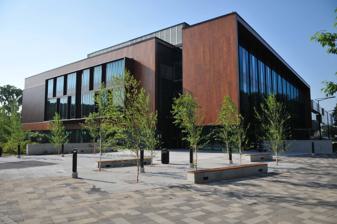
Building: University of Toronto Mississauga Library
Country: Canada
Year built: 2001
University of Toronto Mississauga Library Northwest view of the Hazel McCallion Academic Learning Centre, University of Toronto Mississauga 43°33′03″N 79°39′46″W / 43.55083°N 79.66278°W / 43.55083; -79.66278 Location Mississauga , Ontario , Canada Type Academic library Established 1967 ( 1967 ) Collection Size 400,000 Other information Director Paula Hannaford (interim) Website library .utm .utoronto .ca The University of Toronto Mississauga Library , part of the University of Toronto Libraries system, is the campus library of the University of Toronto Mississauga . History The original Erindale College Library began when the University of Toronto’s Erindale College was created in 1967. Initially, it was a small, mainly undergraduate library located in the campus’ North Building. In 1972, it moved to a 44,000-square-foot (4,100 m 2 ) facility in the South Building (renamed the William G. Davis Building in 2009-10), becoming a full-service campus library. Early in 2000, the Erindale College Library was renamed the University of Toronto Mississauga Library. In 2004, construction began on a new 110,000-square-foot (10,200 m 2 ), $34-million library building project—the Hazel McCallion Academic Learning Centre (named after former City of Mississauga mayor Hazel McCallion ). The new facility increased study space by 85 per cent, and better accommodated the campus’ growing student population than its predecessor, which was built for a student population half the size. The Hazel McCallion Academic Learning Centre opened for student use in October 2006. Collections The library has a collection of print, electronic and networked resources in a wired and wireless environment. Its permanent collection comprises more than 400,000 volumes. Facility Designed by Shore Tilbe Irwin & Partners (now Perkins + Will Toronto), the library facility represents a ‘new breed’ of libraries referred to as ‘Academic Learning Centres' focused more on learning or ‘people’ space over space for collections and interested in engaging users in its teaching and learning mission. The design was inspired by the metaphor of a Japanese puzzle box. The Hazel McCallion Academic Learning Centre features high density mobile compact shelving that houses the library’s permanent collection, as well as generous perimeter space for quiet study and collaborative learning, all with views of the surrounding campus and natural landscape. The building was the first at the University of Toronto to receive a silver LEEDs rating ( Leadership in Energy and Environmental Design ). The library is divided into Learning Zones: Quiet Conversation Zones where students are encouraged to work together on their academic projects; Silent Study Zones to provide environments for deep thinking and reflection, as well as Conversation and Cell Phone-Friendly Zones in busier areas. Zones are marked with signs as well as glass installations, acoustic panels and appropriate furniture. Specialized learning spaces The Hazel McCallion Academic Learning Centre features specialized learning spaces, including: Adaptive Technology Centre – A space with specialized assistive software, equipment and services. Amgen Canada Inc. Smart Classrooms – Teaching spaces where students learn, research, information, technological and spatial literacy skills. This space also functions as an extension of the Learning Commons, providing access to electronic resources and application software. AstraZeneca Canada Centre for Information and Technological Literacy – A space that provides support in the areas of instructional technology, geographic information systems, video, statistical software and data. Avie Bennett Community Novelties Reading Area – A space for leisure reading. Li Koon Chun Finance Learning Centre – Contains 32 dual-screen workstations, Bloomberg Terminals , Reuters 3000 Xtra and other research and analysis tools, as well as a stock market ticker board displaying live data feeds from the global financial community. RBC Learning Commons – Public computing area with desktop computers (PCs and MACs) and Netbooks and laptops for loan, a Print and Copy Centre, Information and Loans services, Research and Reference support and a Reserves section. A team of student assistants provide technical, service and referral support in the RBC Learning Commons. Robert Gillespie Academic Skills Centre. Outer Circle Recording Studio References